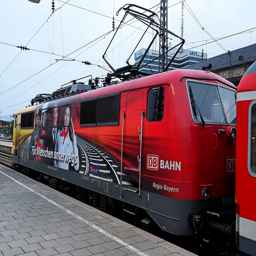
Red trolley cars parked at a station platform.
The train is at the platform in the station.
A red electric train stopped at the train platform.
A red train car traveling next to a train platform.
A red train car sitting in a station.